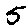
Label: 5